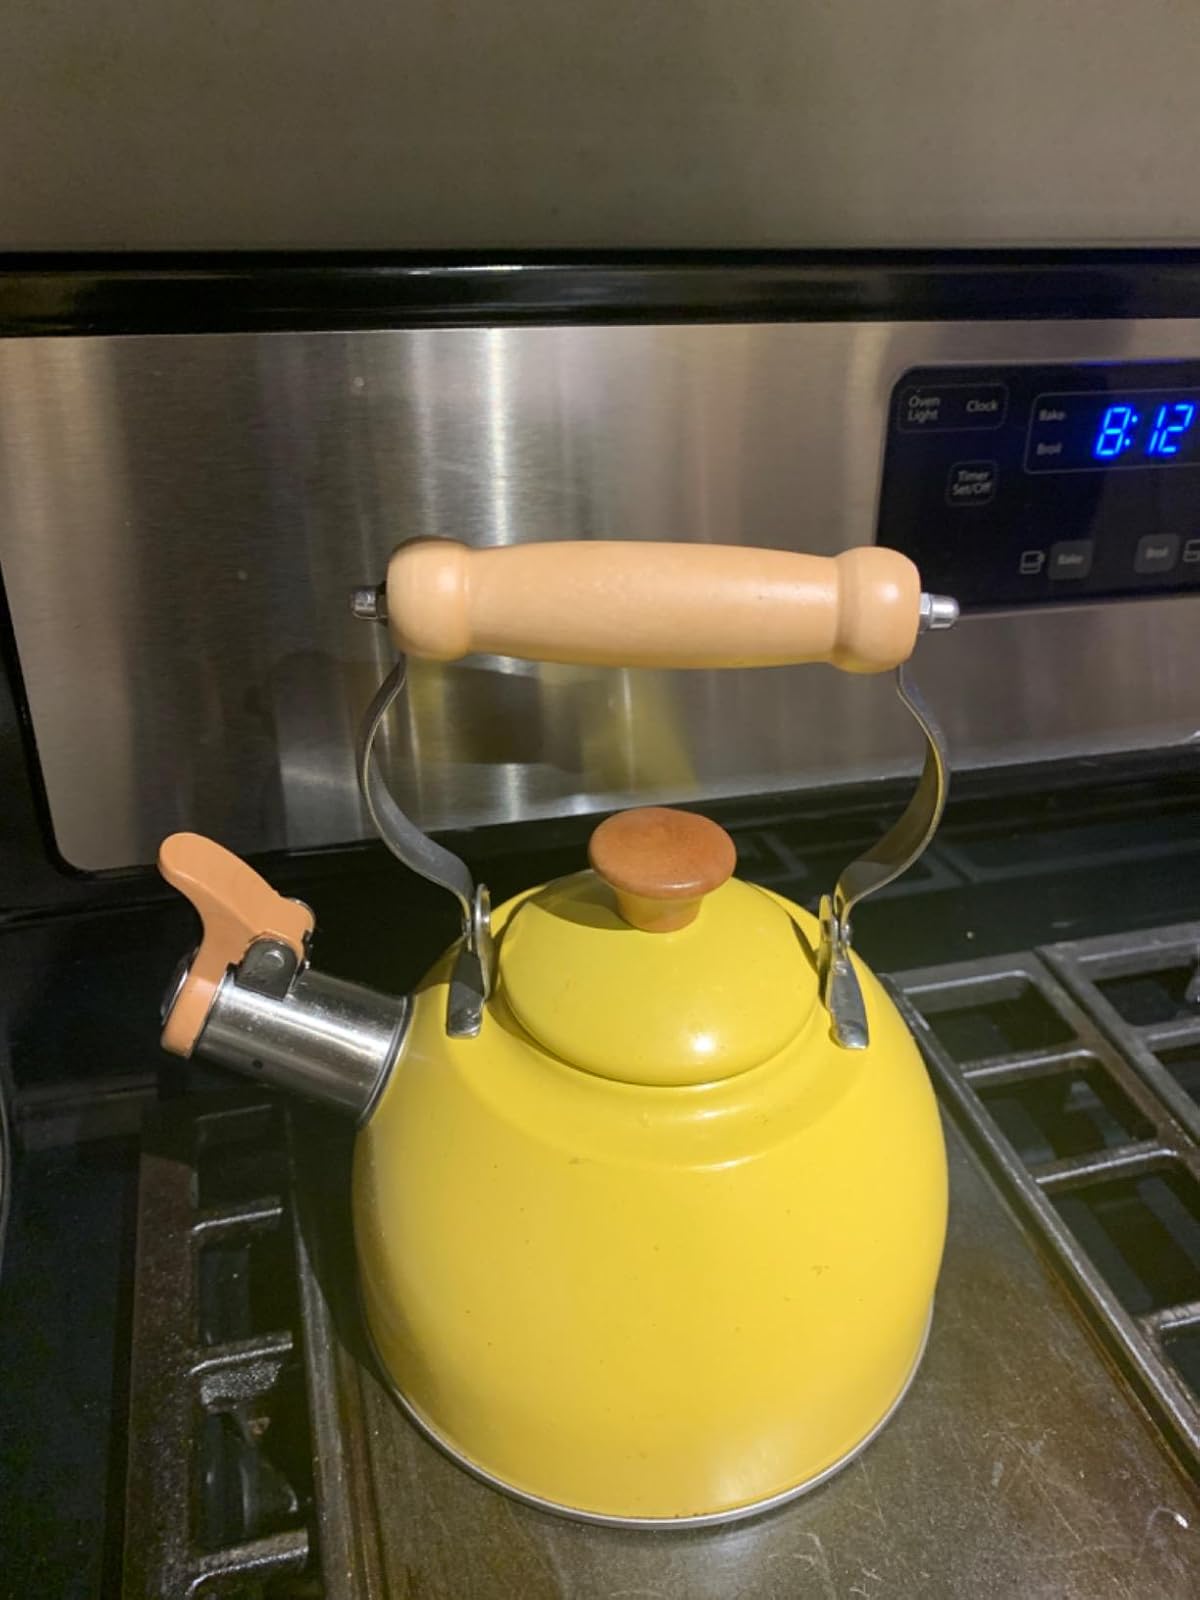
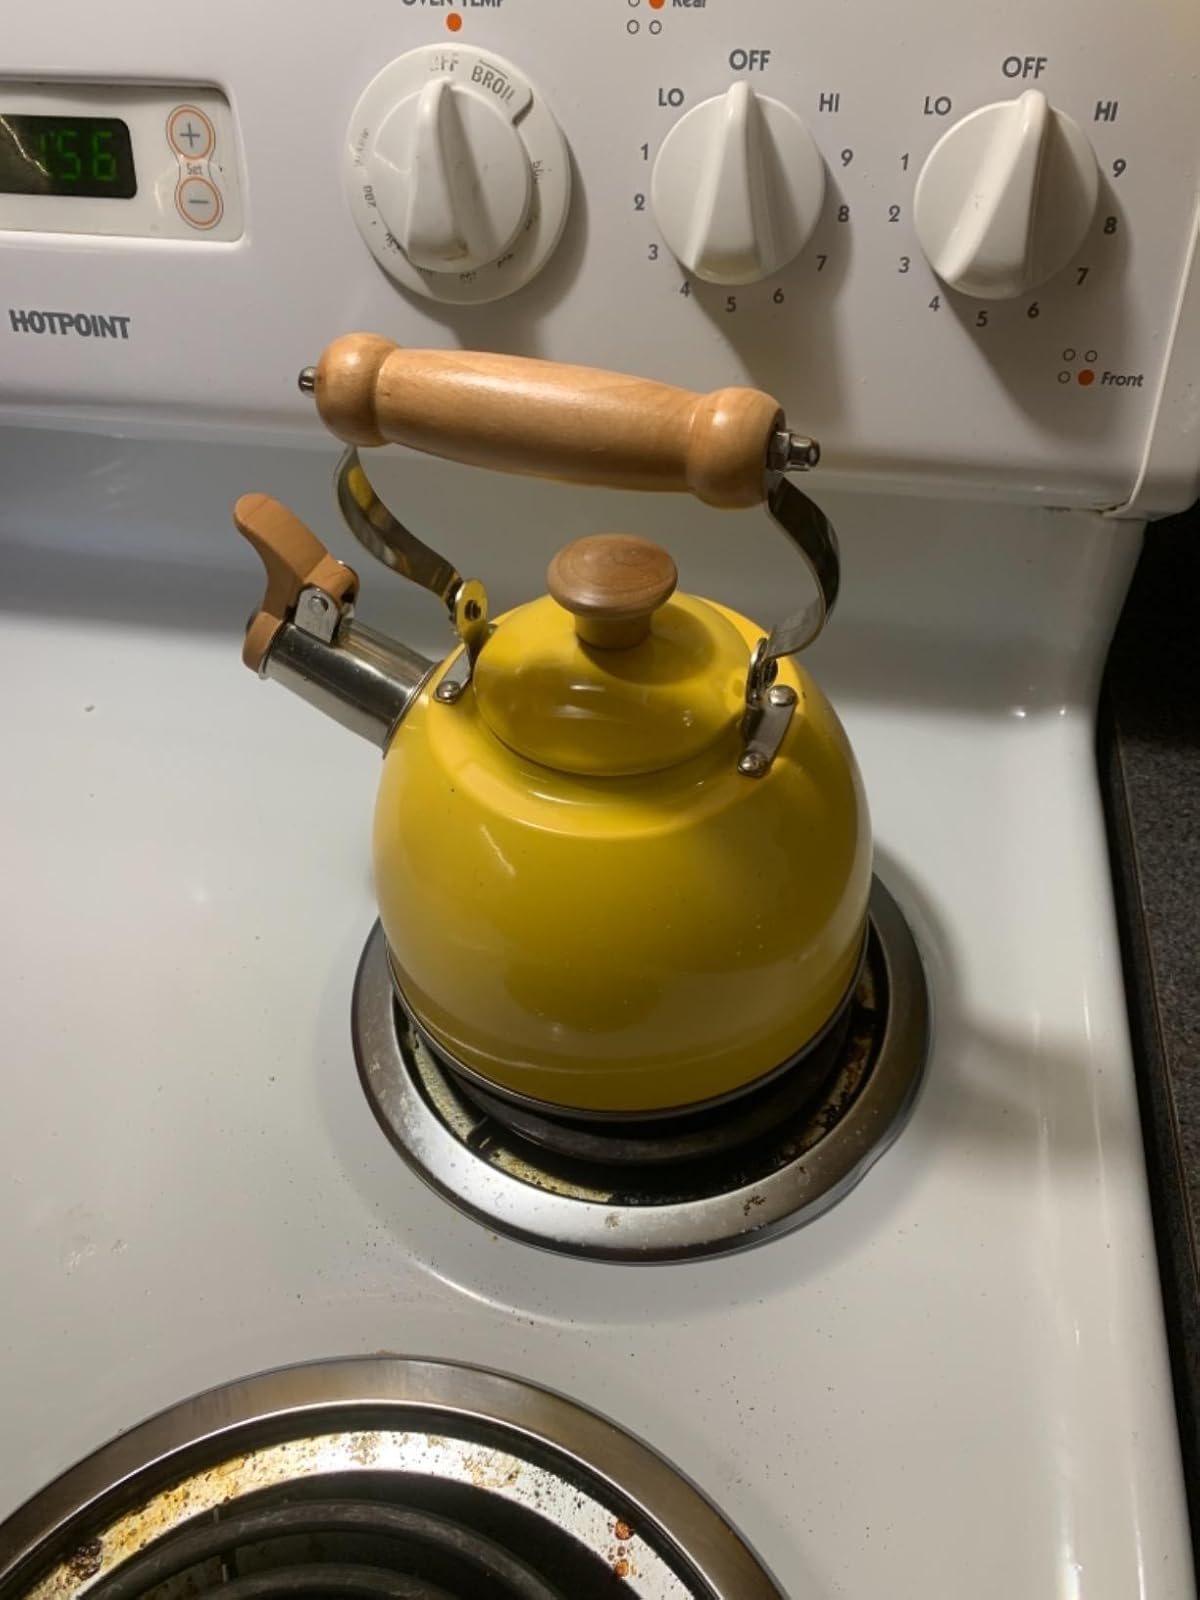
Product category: items_kettle
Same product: yes